Violin Sonatas, KV 6–9 (Mozart)

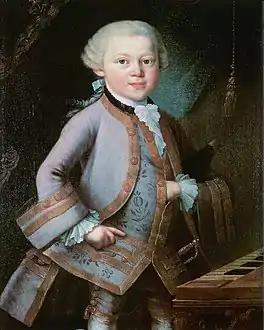
1763 Mozart portrait

Wolfgang Amadeus Mozart's first four sonatas for keyboard and violin, K. 6–9 are among his earliest works, composed between 1762 and 1764. They encompass several of Mozart's firsts as a composer: for example, his first works incorporating the violin, his first works with more than a single instrument, his first works in more than one movement and his first works in sonata form. In fact, previous to this, all his works had been short solo-pieces for the harpsichord.